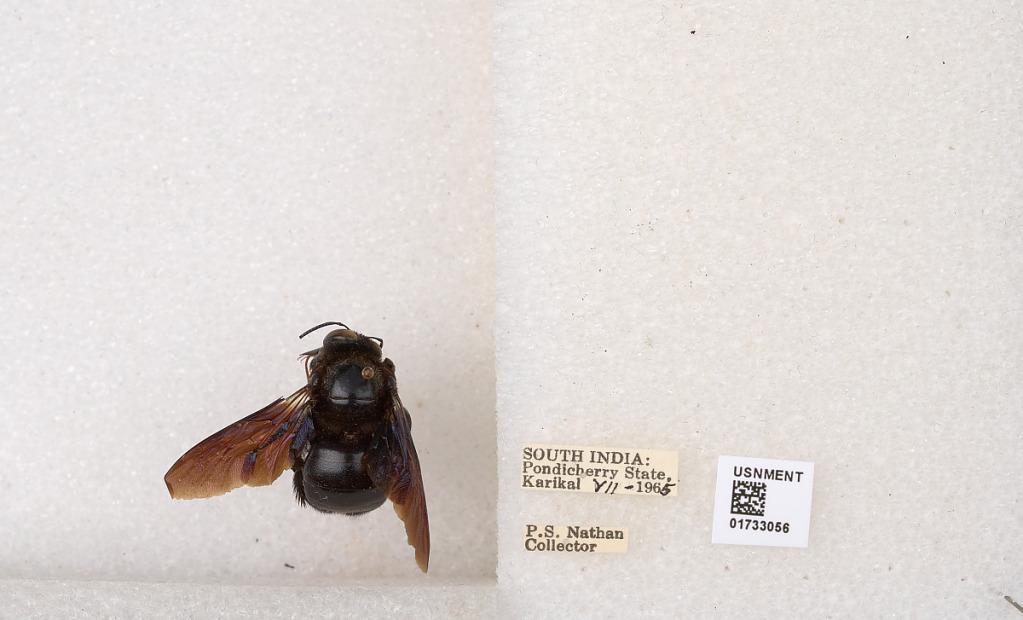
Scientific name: Xylocopa (Ctenoxylocopa) fenestrata (Fabricius)
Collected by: P. Nathan
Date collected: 1965-7-1
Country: India
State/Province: Puducherry
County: Karaikal
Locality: Karikal